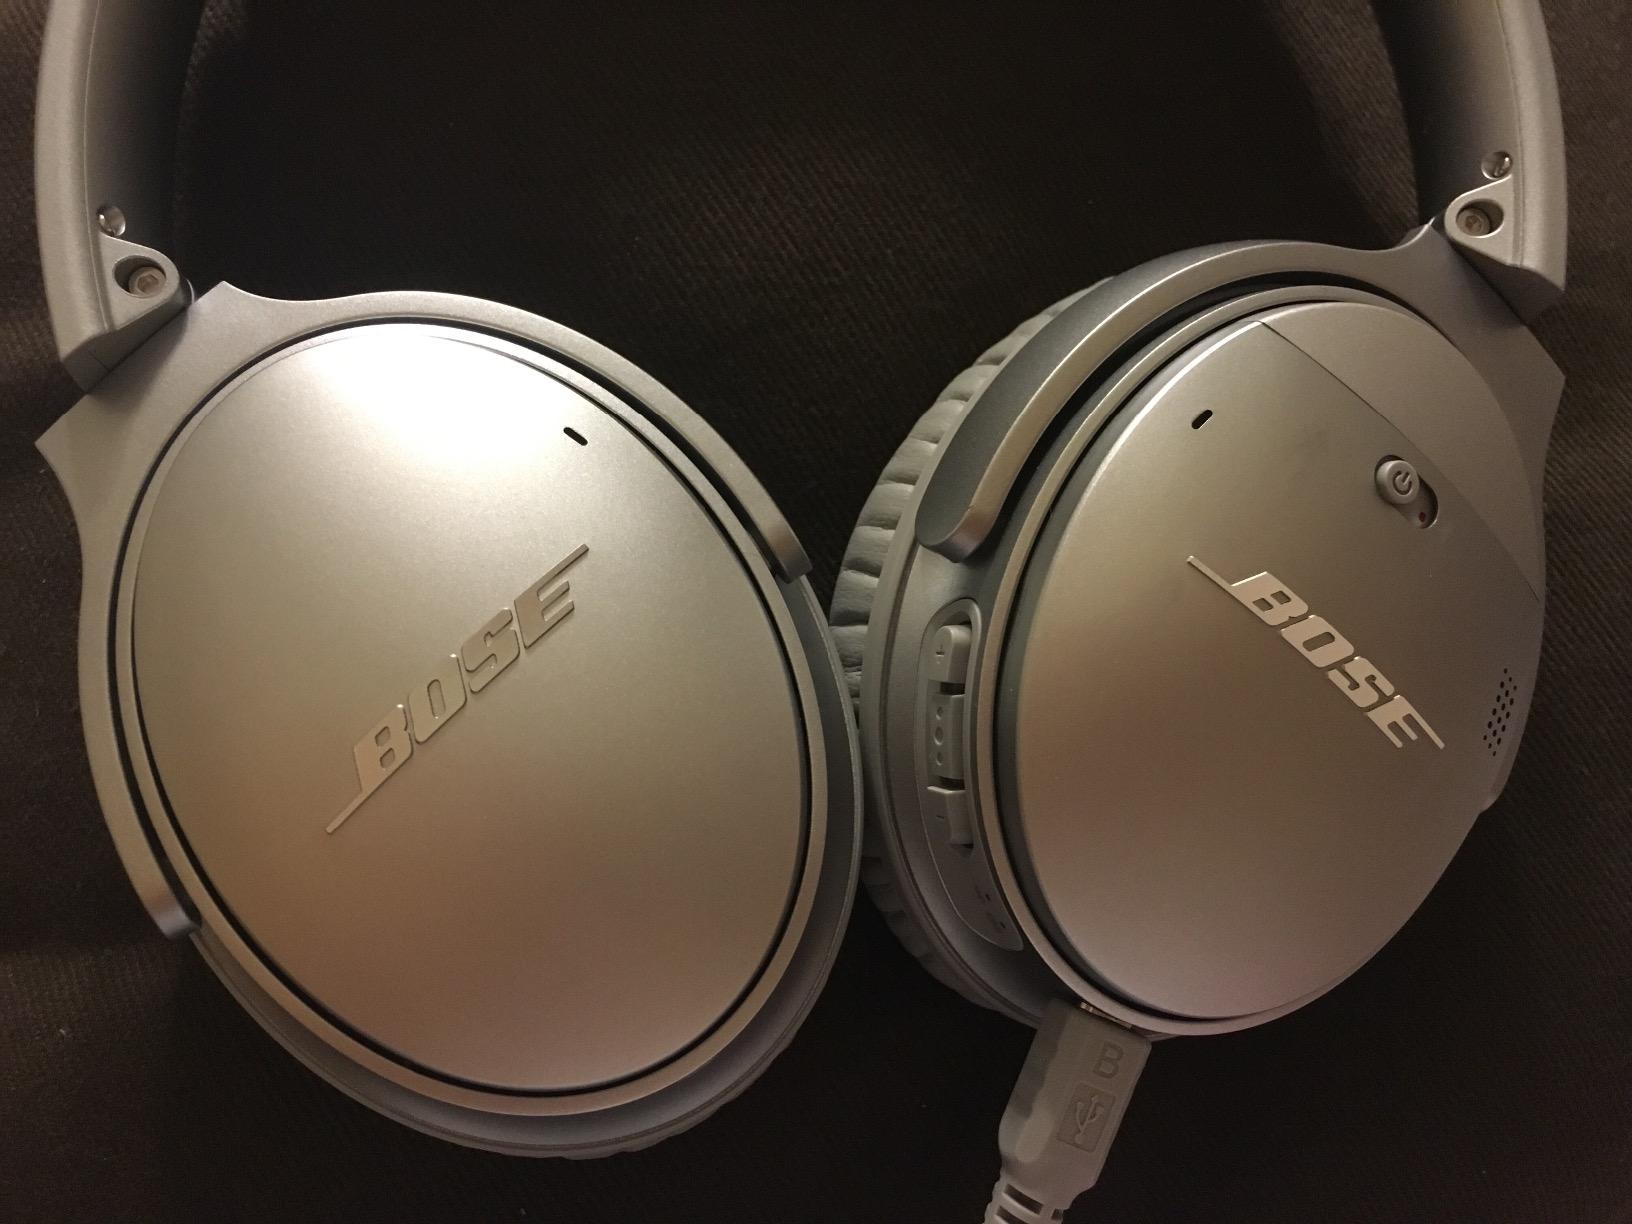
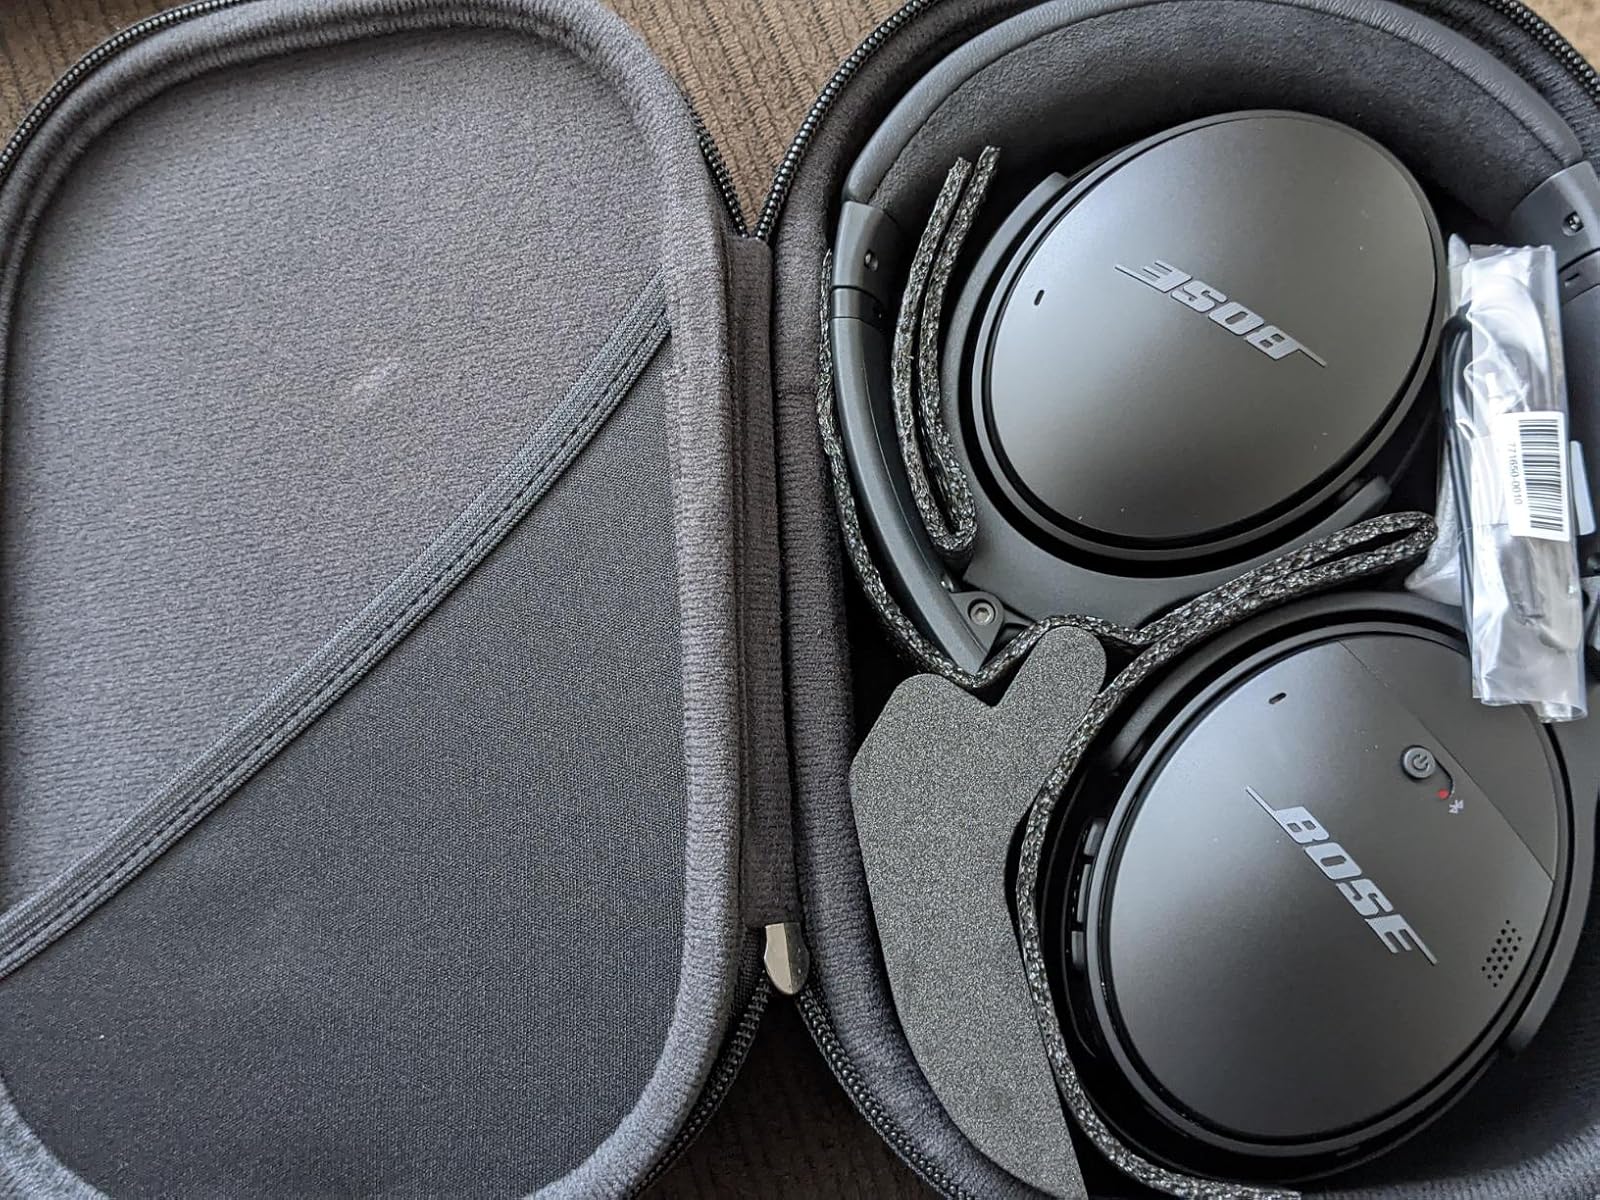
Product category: headphones
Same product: no